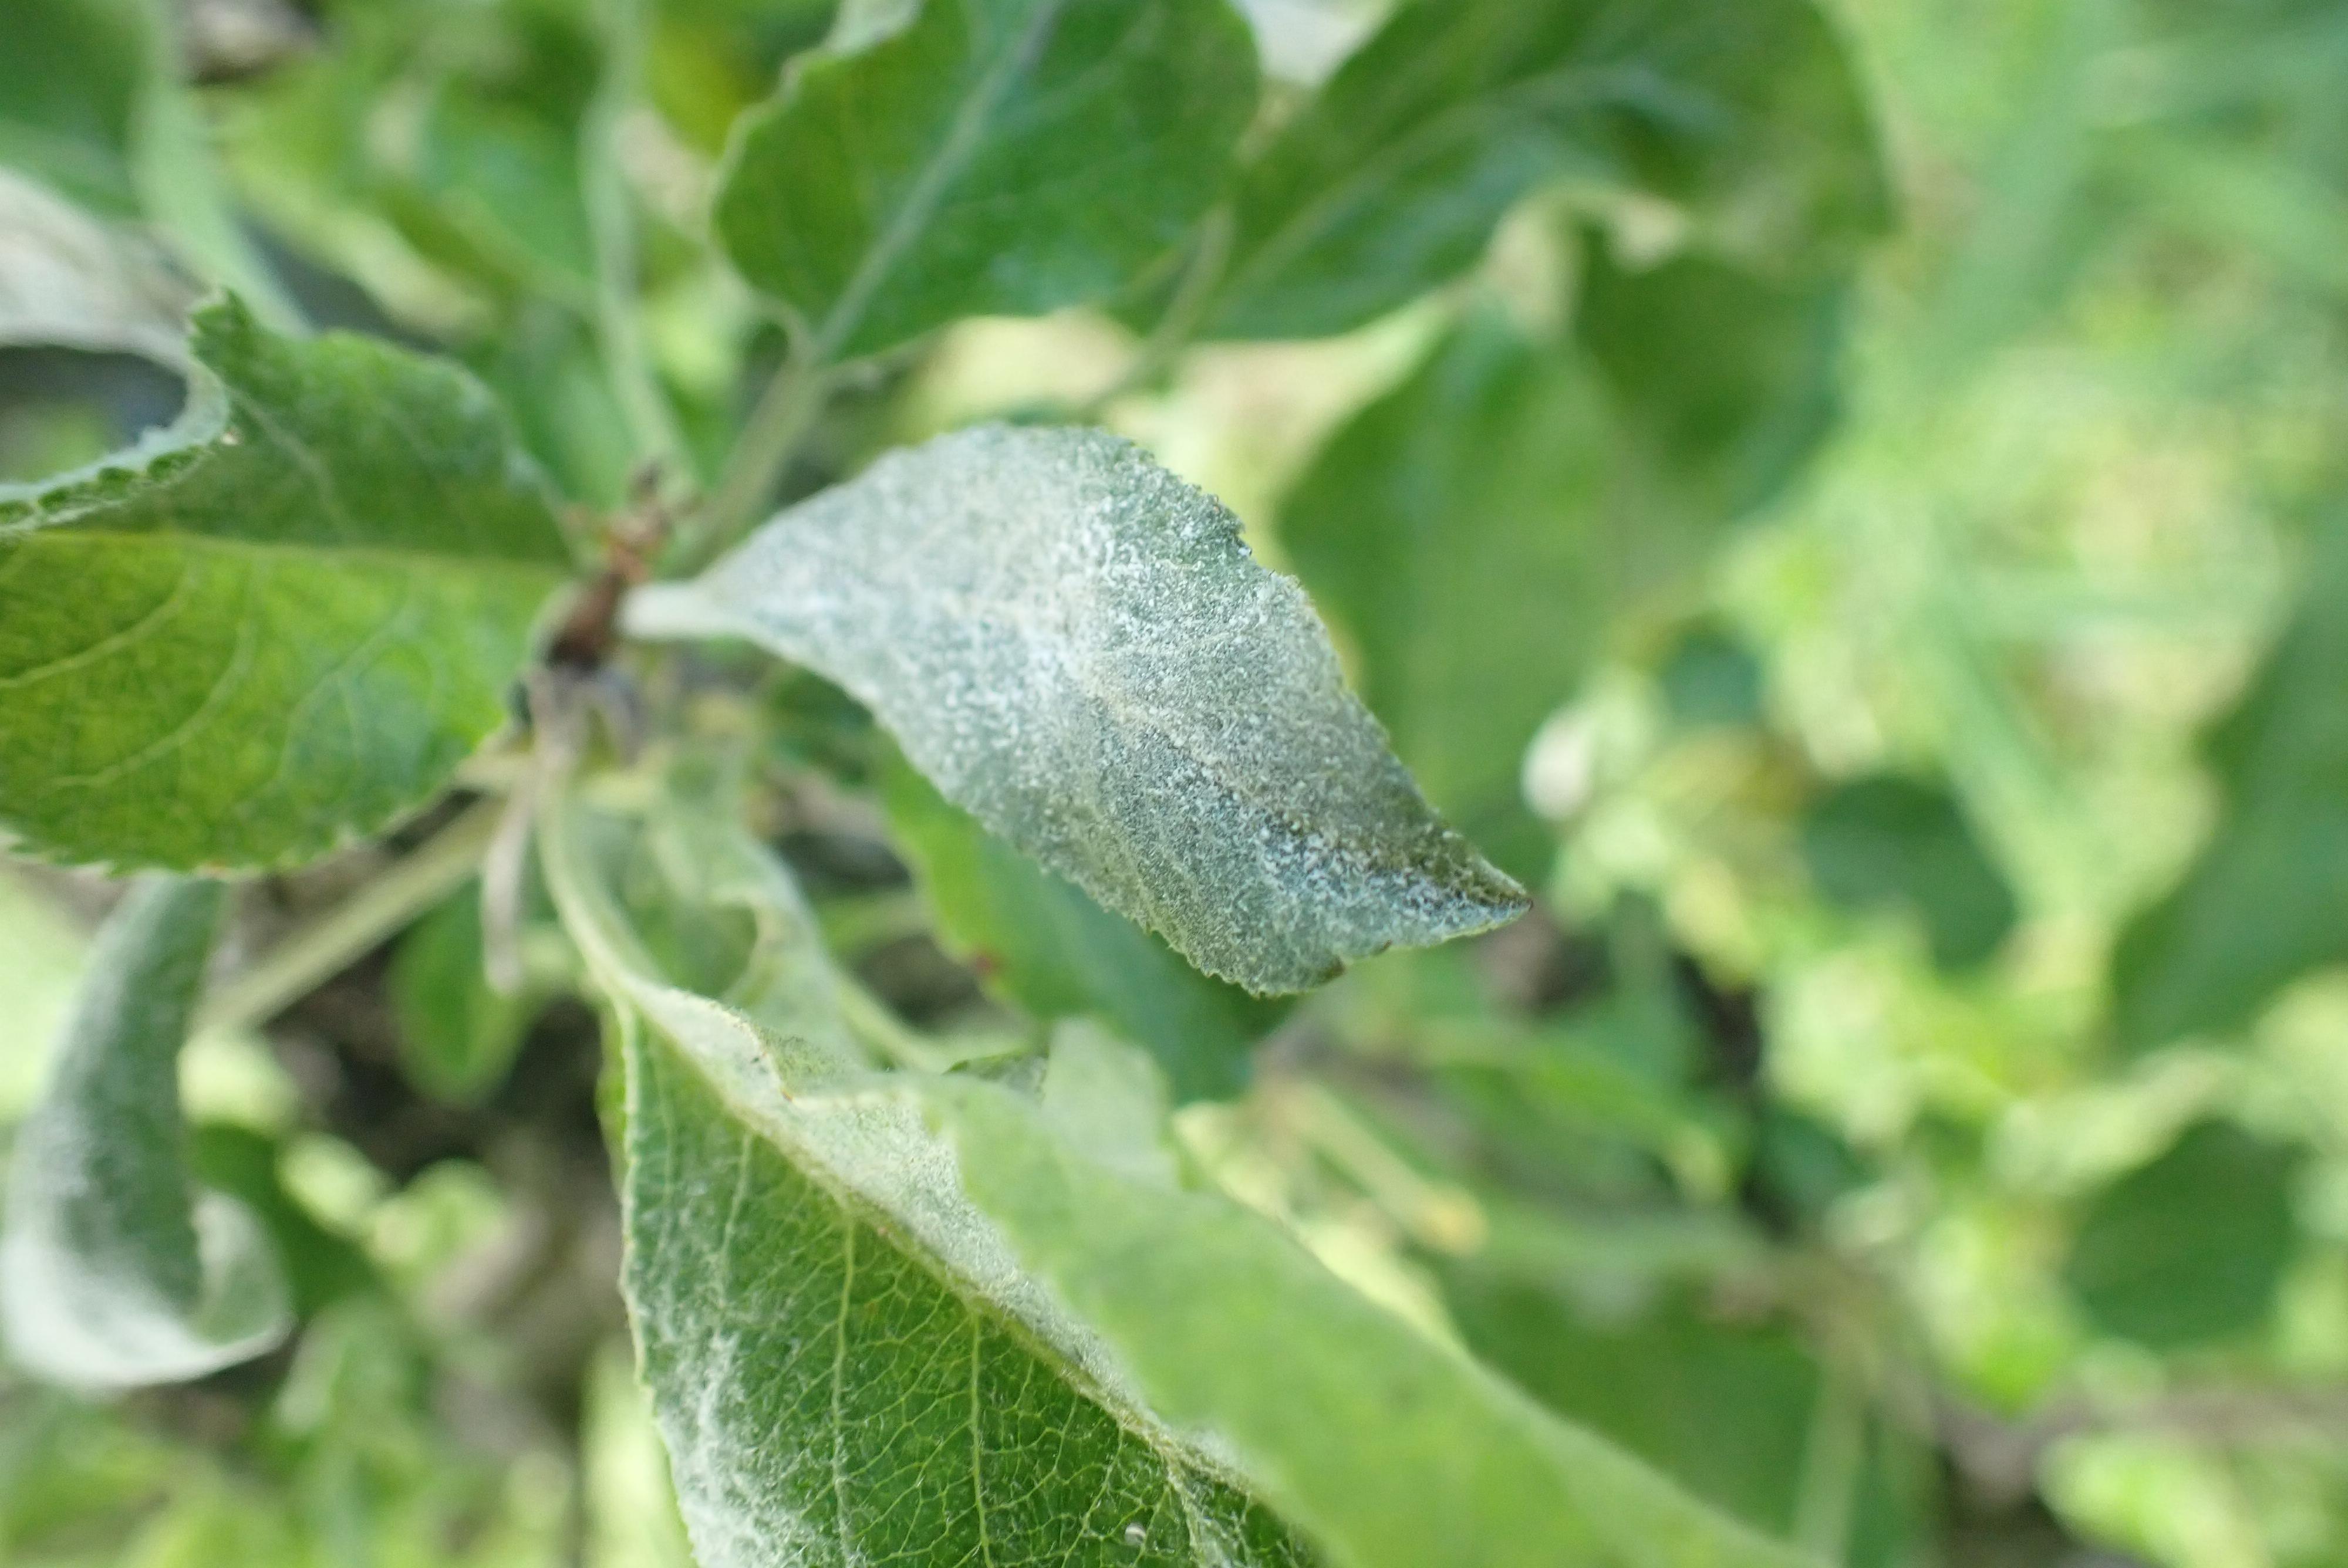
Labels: powdery_mildew